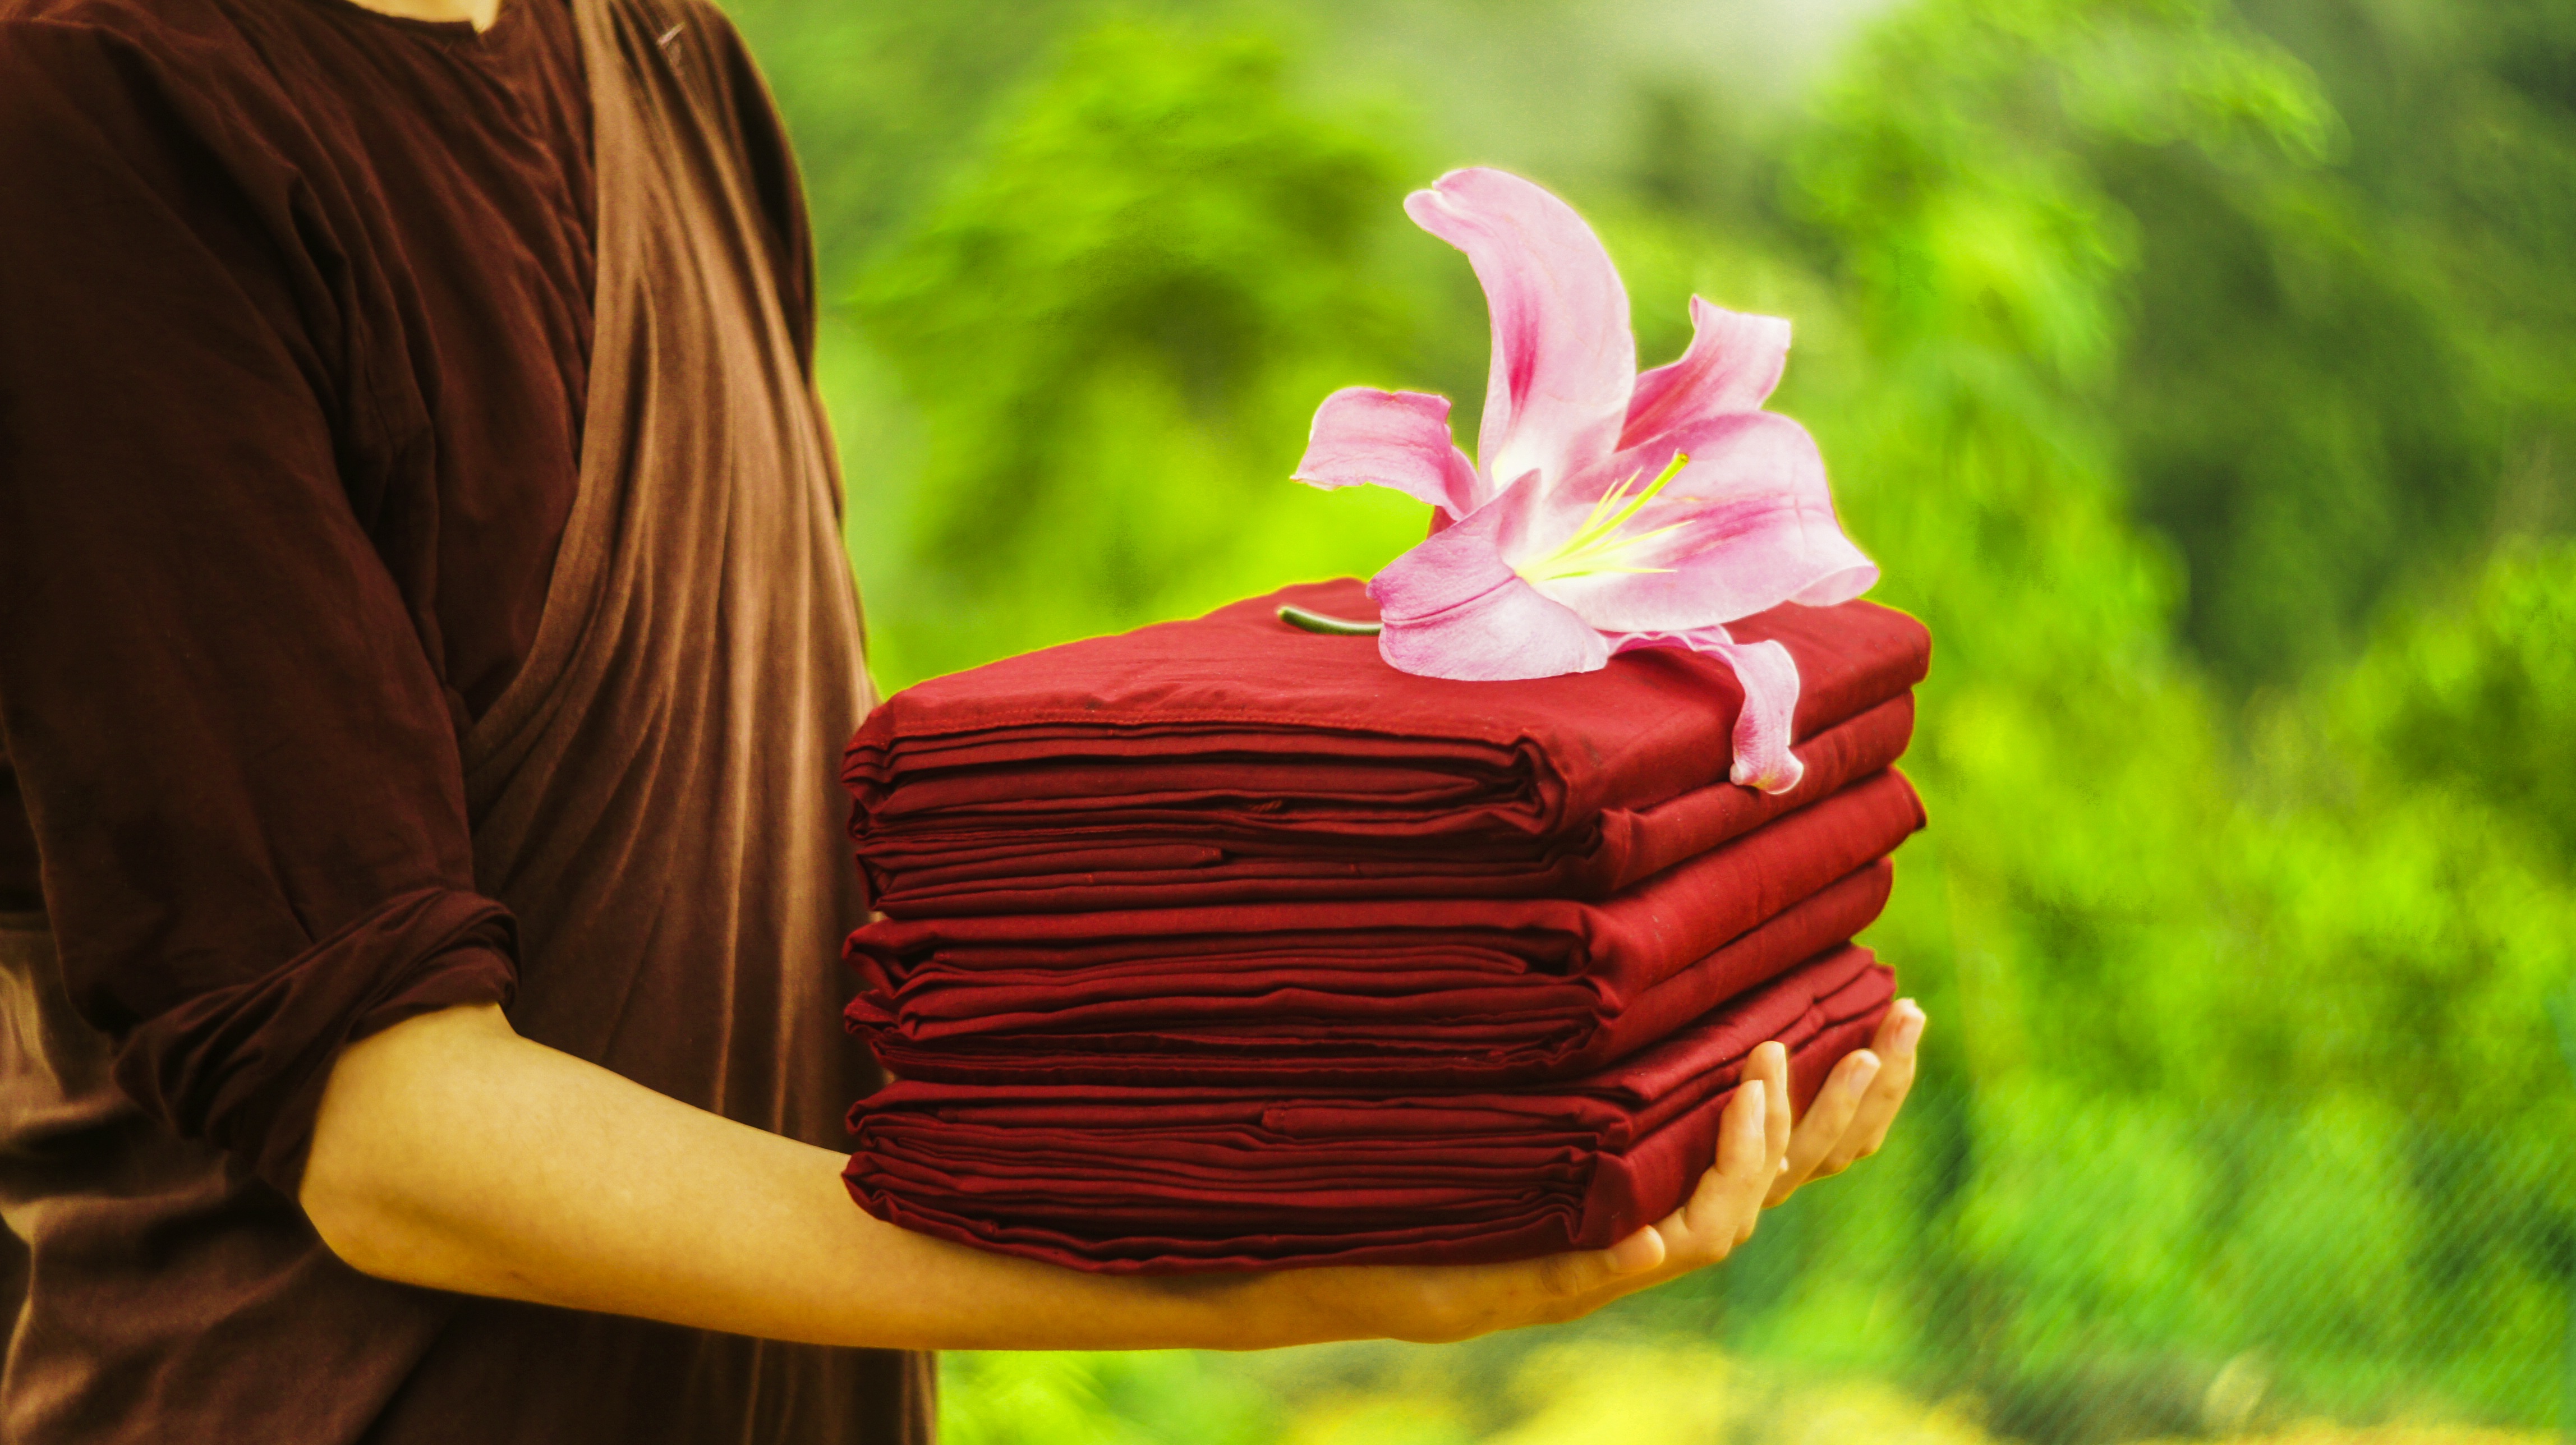
plant, flower, petal, spring, green, red, color, buddhist, religion, romance, pink, cloth, nun, religious, theravada buddhism, emotion, offering robe, kathina robe, monk's robe, red color robe, sayalay